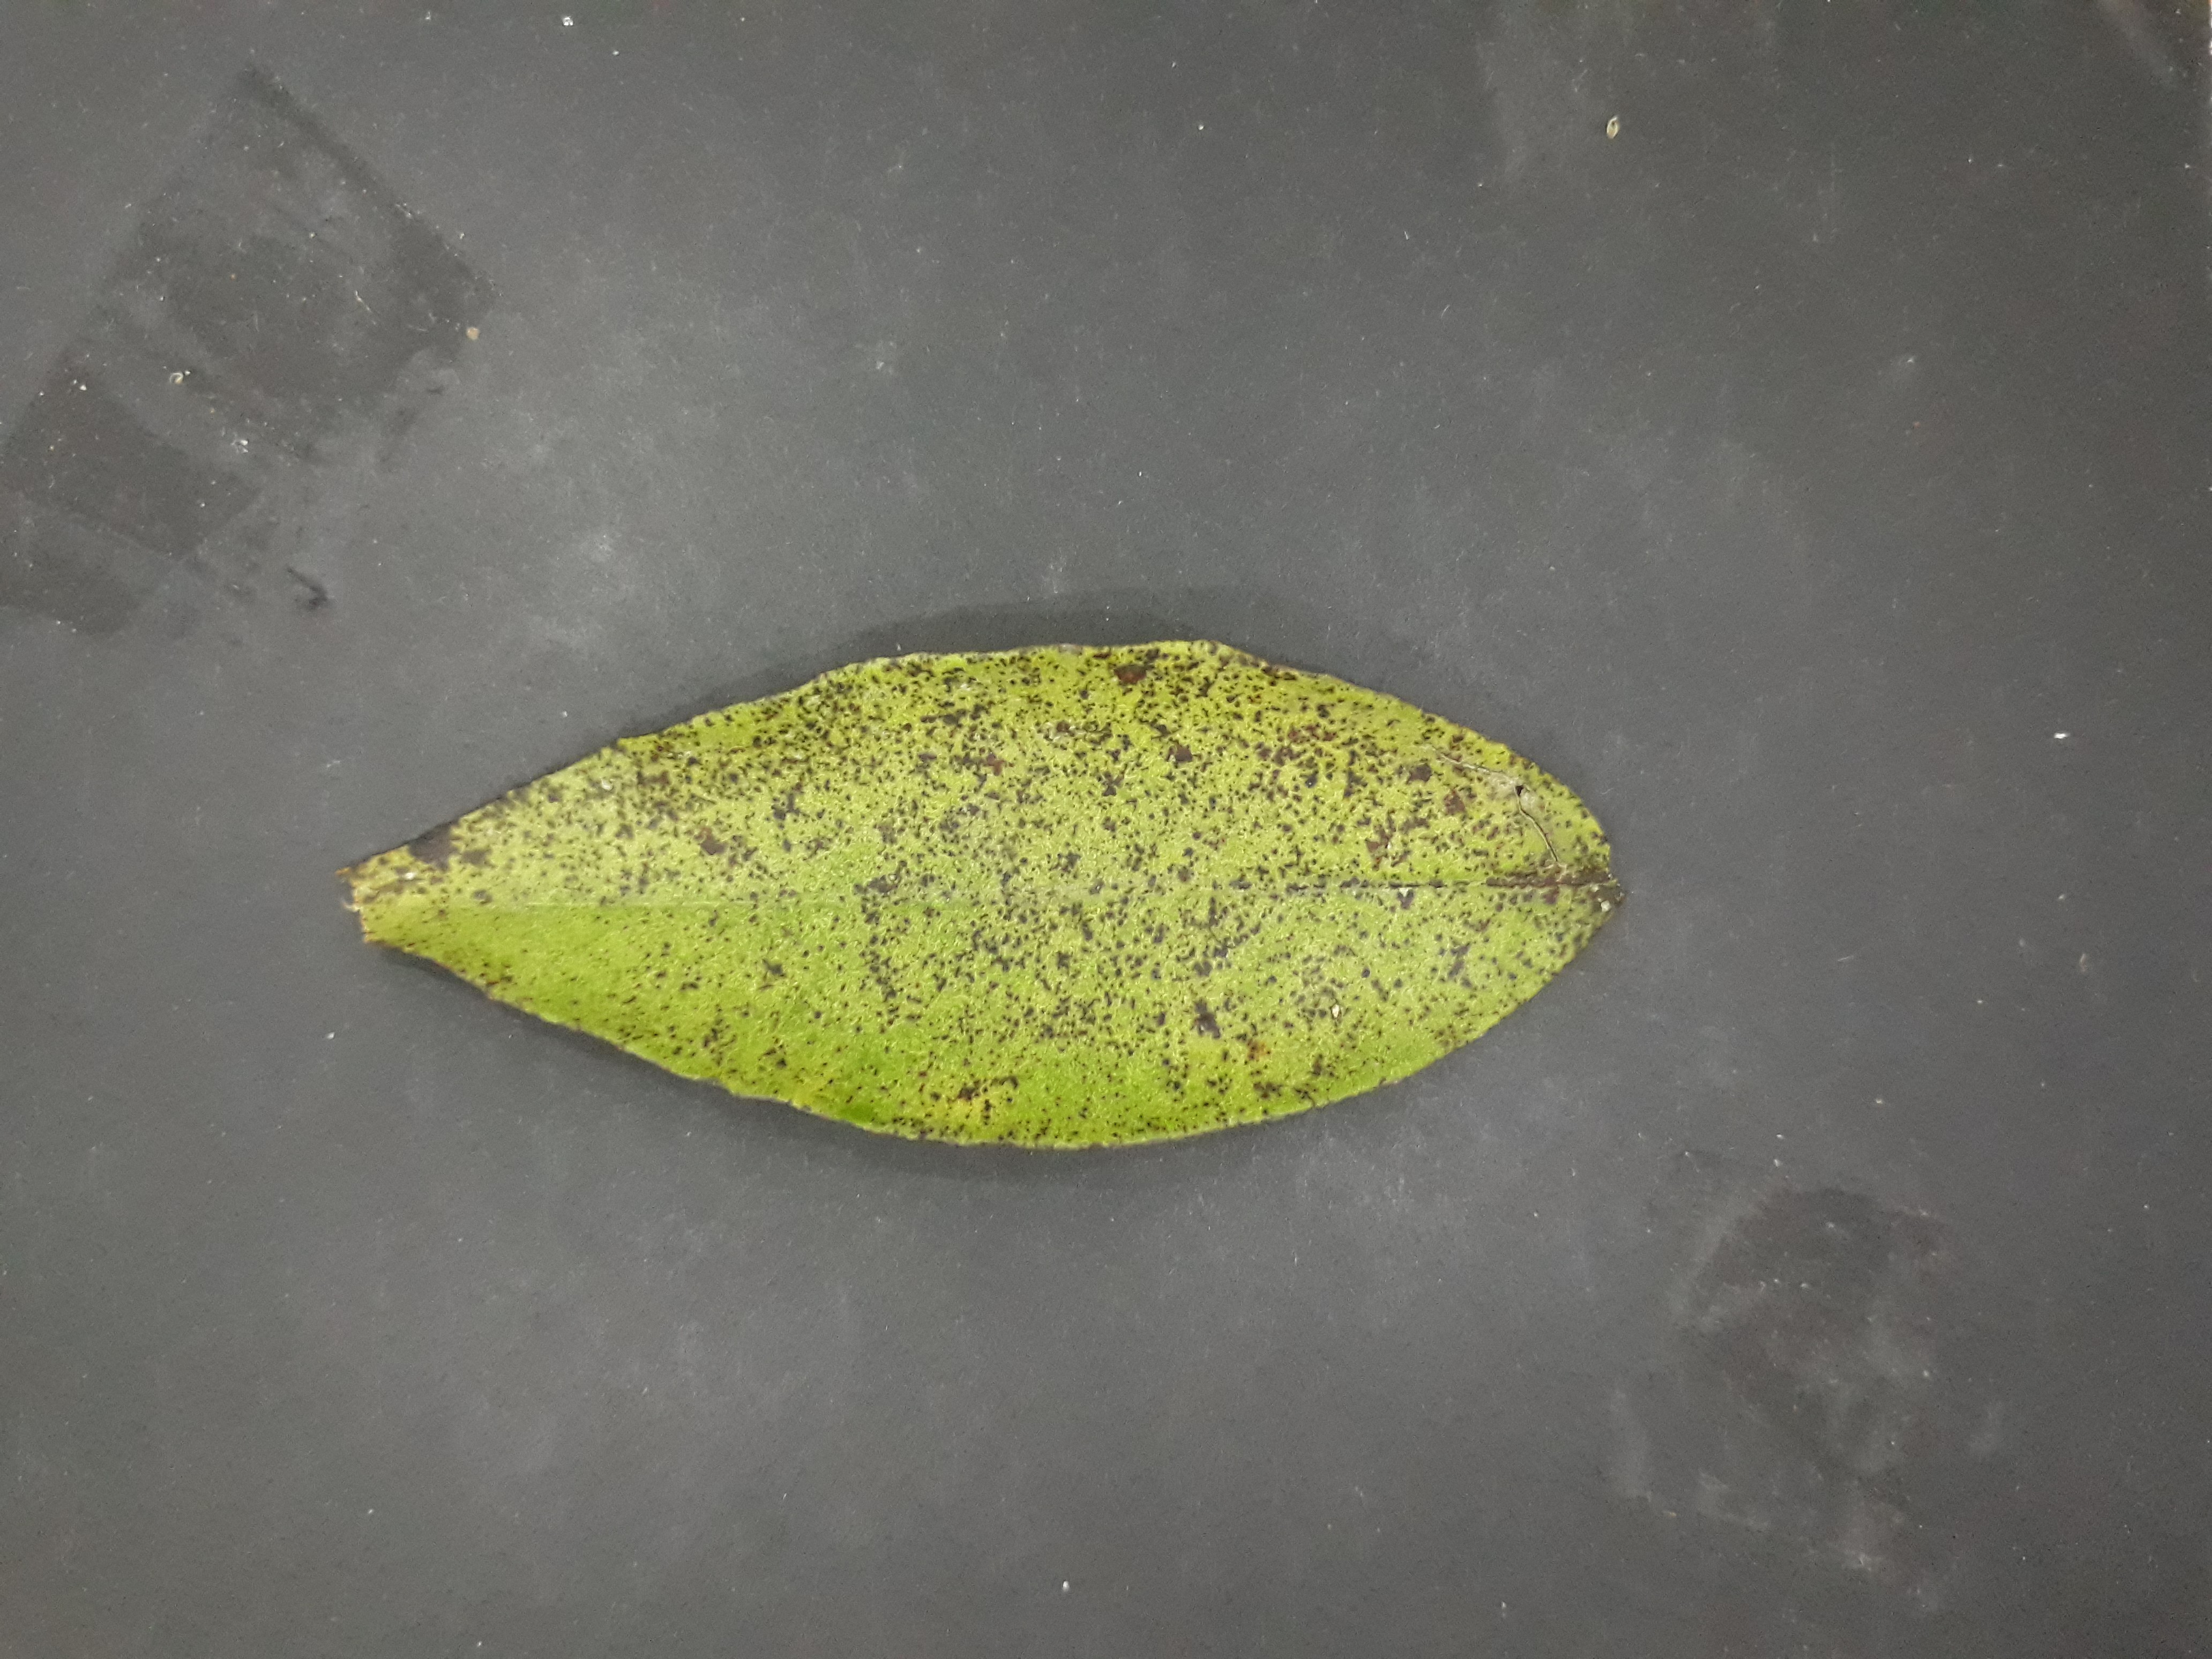
Label: Greasy_spot